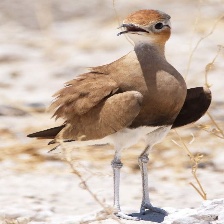
Species: BURCHELLS COURSER
Scientific name: CURSORIUS RUFUS